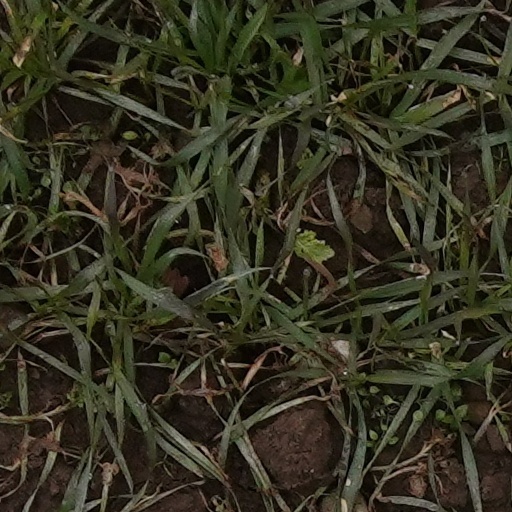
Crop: wheat